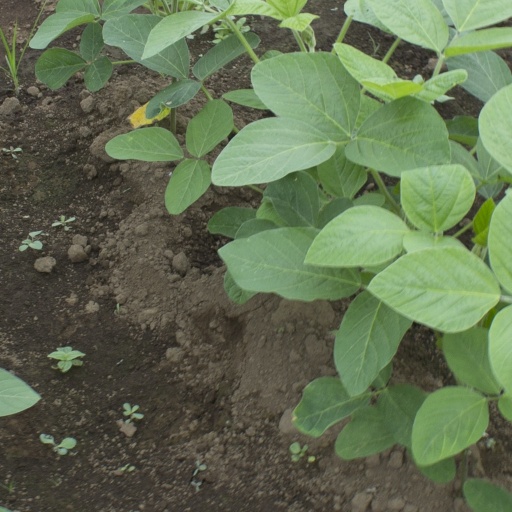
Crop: soybean